Will Rodgers

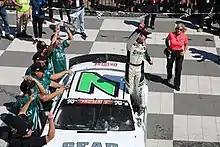
Rodgers celebrates his West Series win at Sonoma in 2018

In 2018, Rodgers returned to Jefferson Pitts Racing for the K&N West season opener at Kern County Raceway Park. After finishing a disappointing 16th, Rodgers moved to Bob Farmer's team for the doubleheader at Tucson Speedway. He finished ninth and seventh in the first and second race respectively.